William Beale

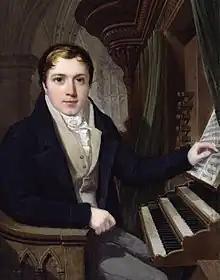
Portrait (1815), watercolour on ivory, of William Beale (1784–1854) by Charles John Robertson (born 1779?)

William Beale (1 January 1784 – 3 May 1854) was an English composer and baritone.